Étaples art colony

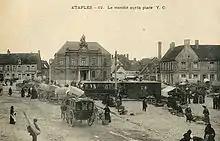
The market place and Étaples town hall, shortly after the tramway was built in 1900

The first French artists to paint in the area were those particularly associated with open air painting. Charles-François Daubigny retreated there from the outbreak of the Paris Commune in 1871, where he spent his time drawing and executed at least one oil painting of beached boats (Gallery 3). Norman-born Eugène Boudin frequently painted along the Opal Coast and spent long periods in both Étaples and at Berck. Henri Le Sidaner, who was brought up in Dunkirk, spent the years 1885–1894 in the town and represented the area in all seasons. There he was joined between 1887 and 1893 by his childhood friend Eugène Chigot (1860–1923), who shared his interest in atmospheric light and afterwards went to stay in Paris Plage.